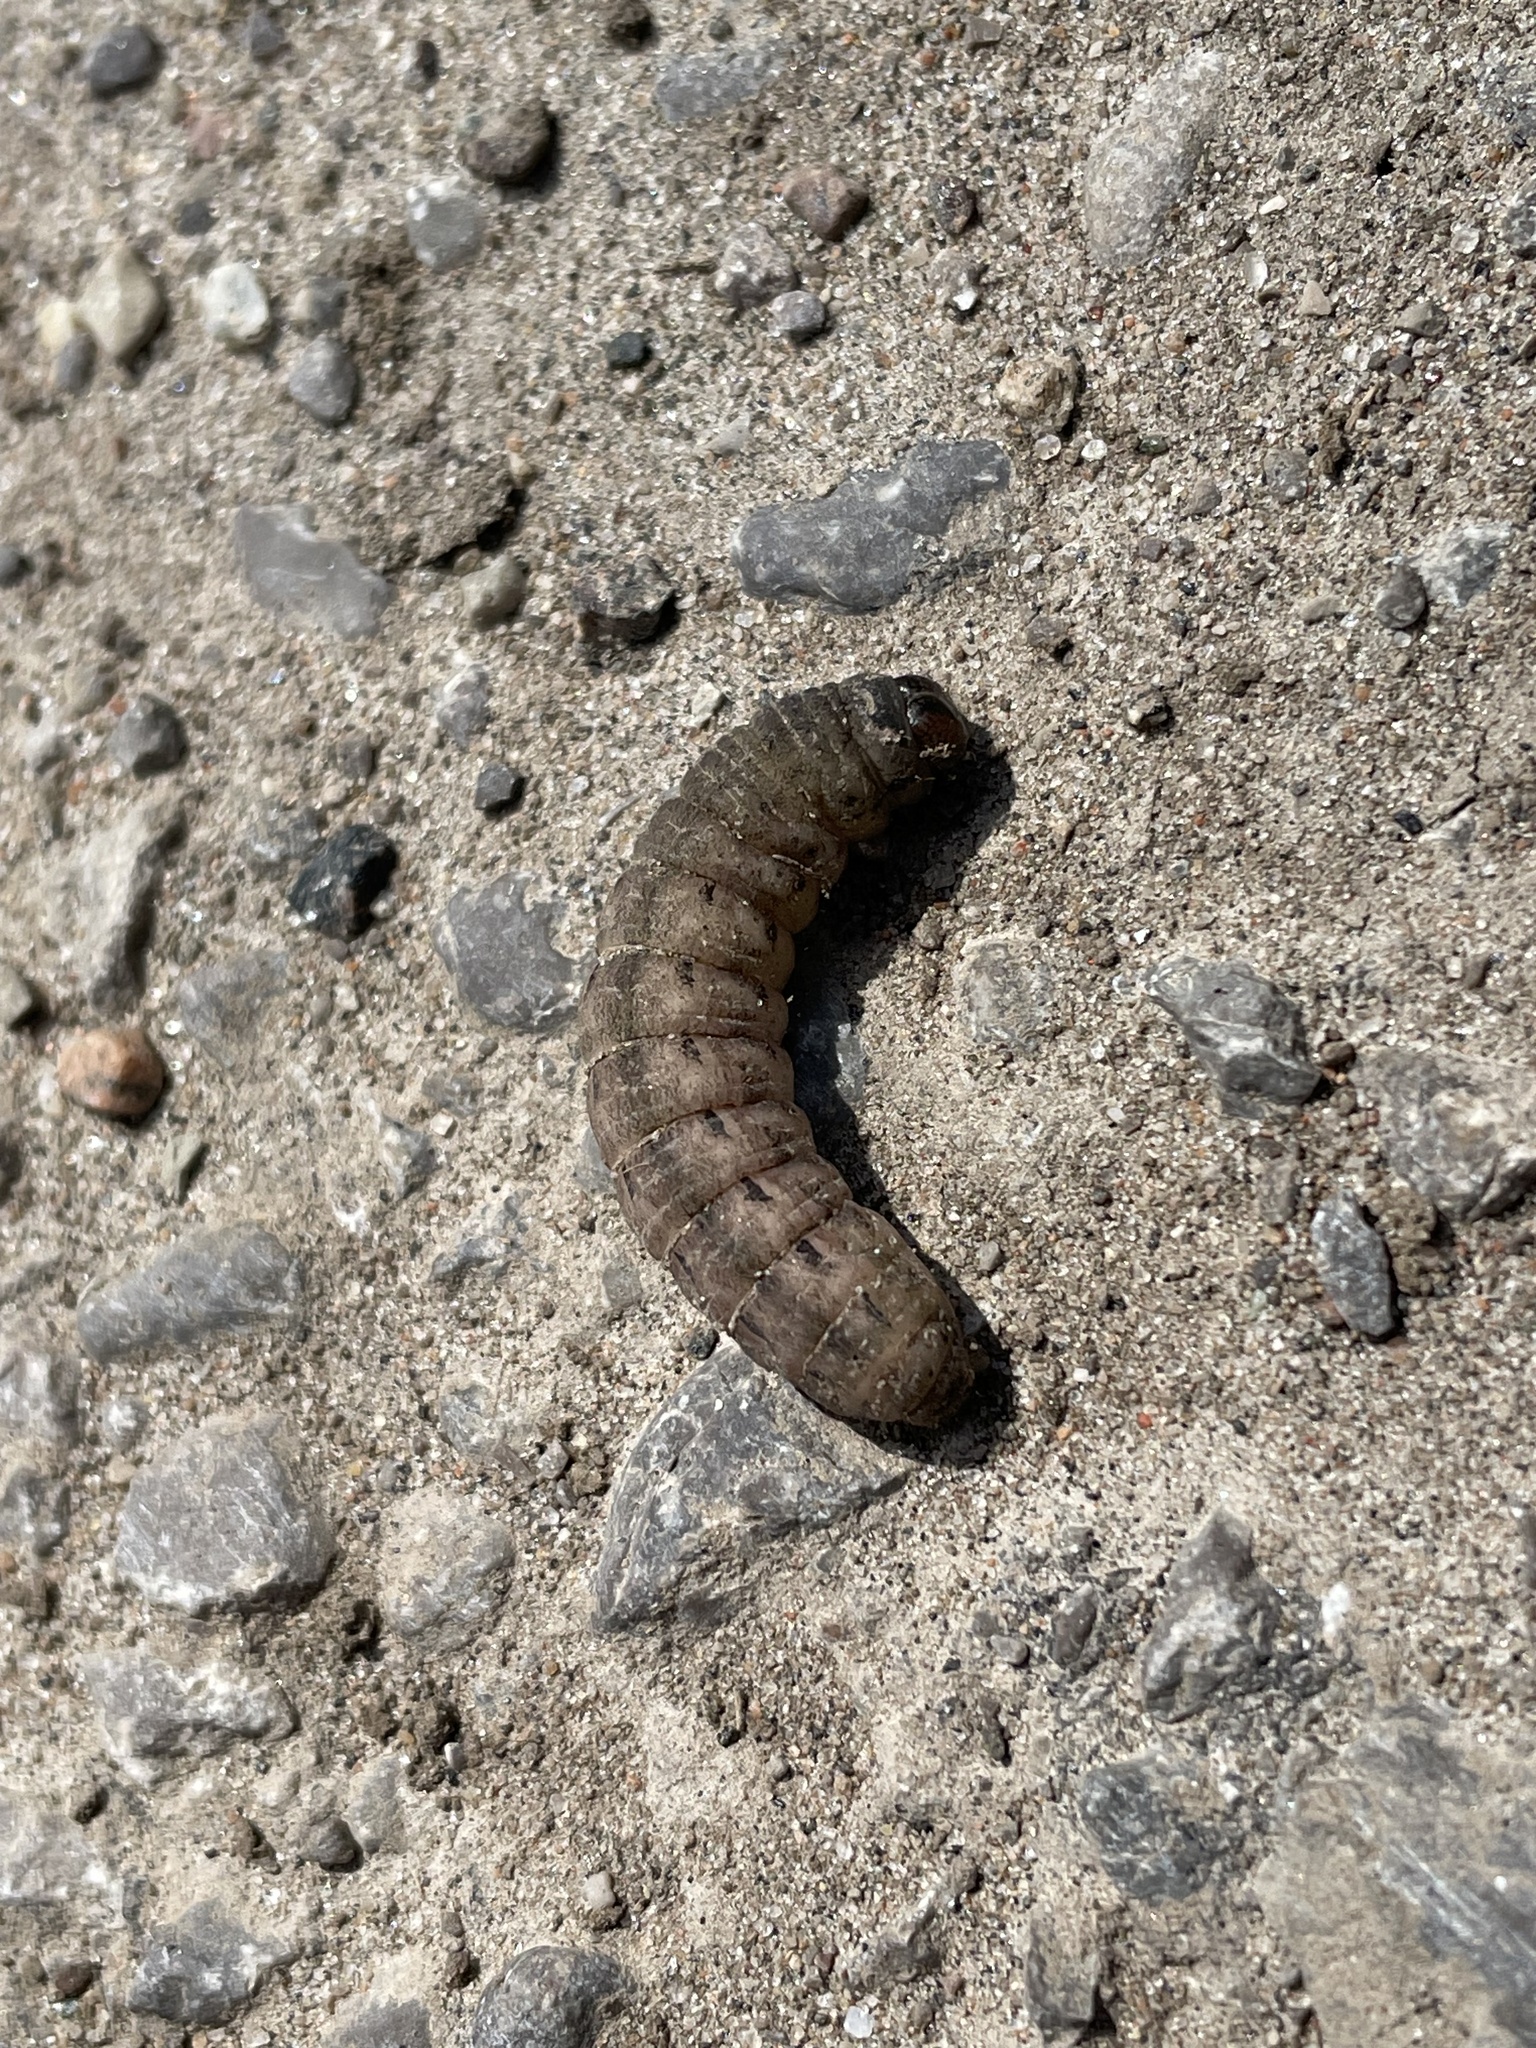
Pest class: cutworms